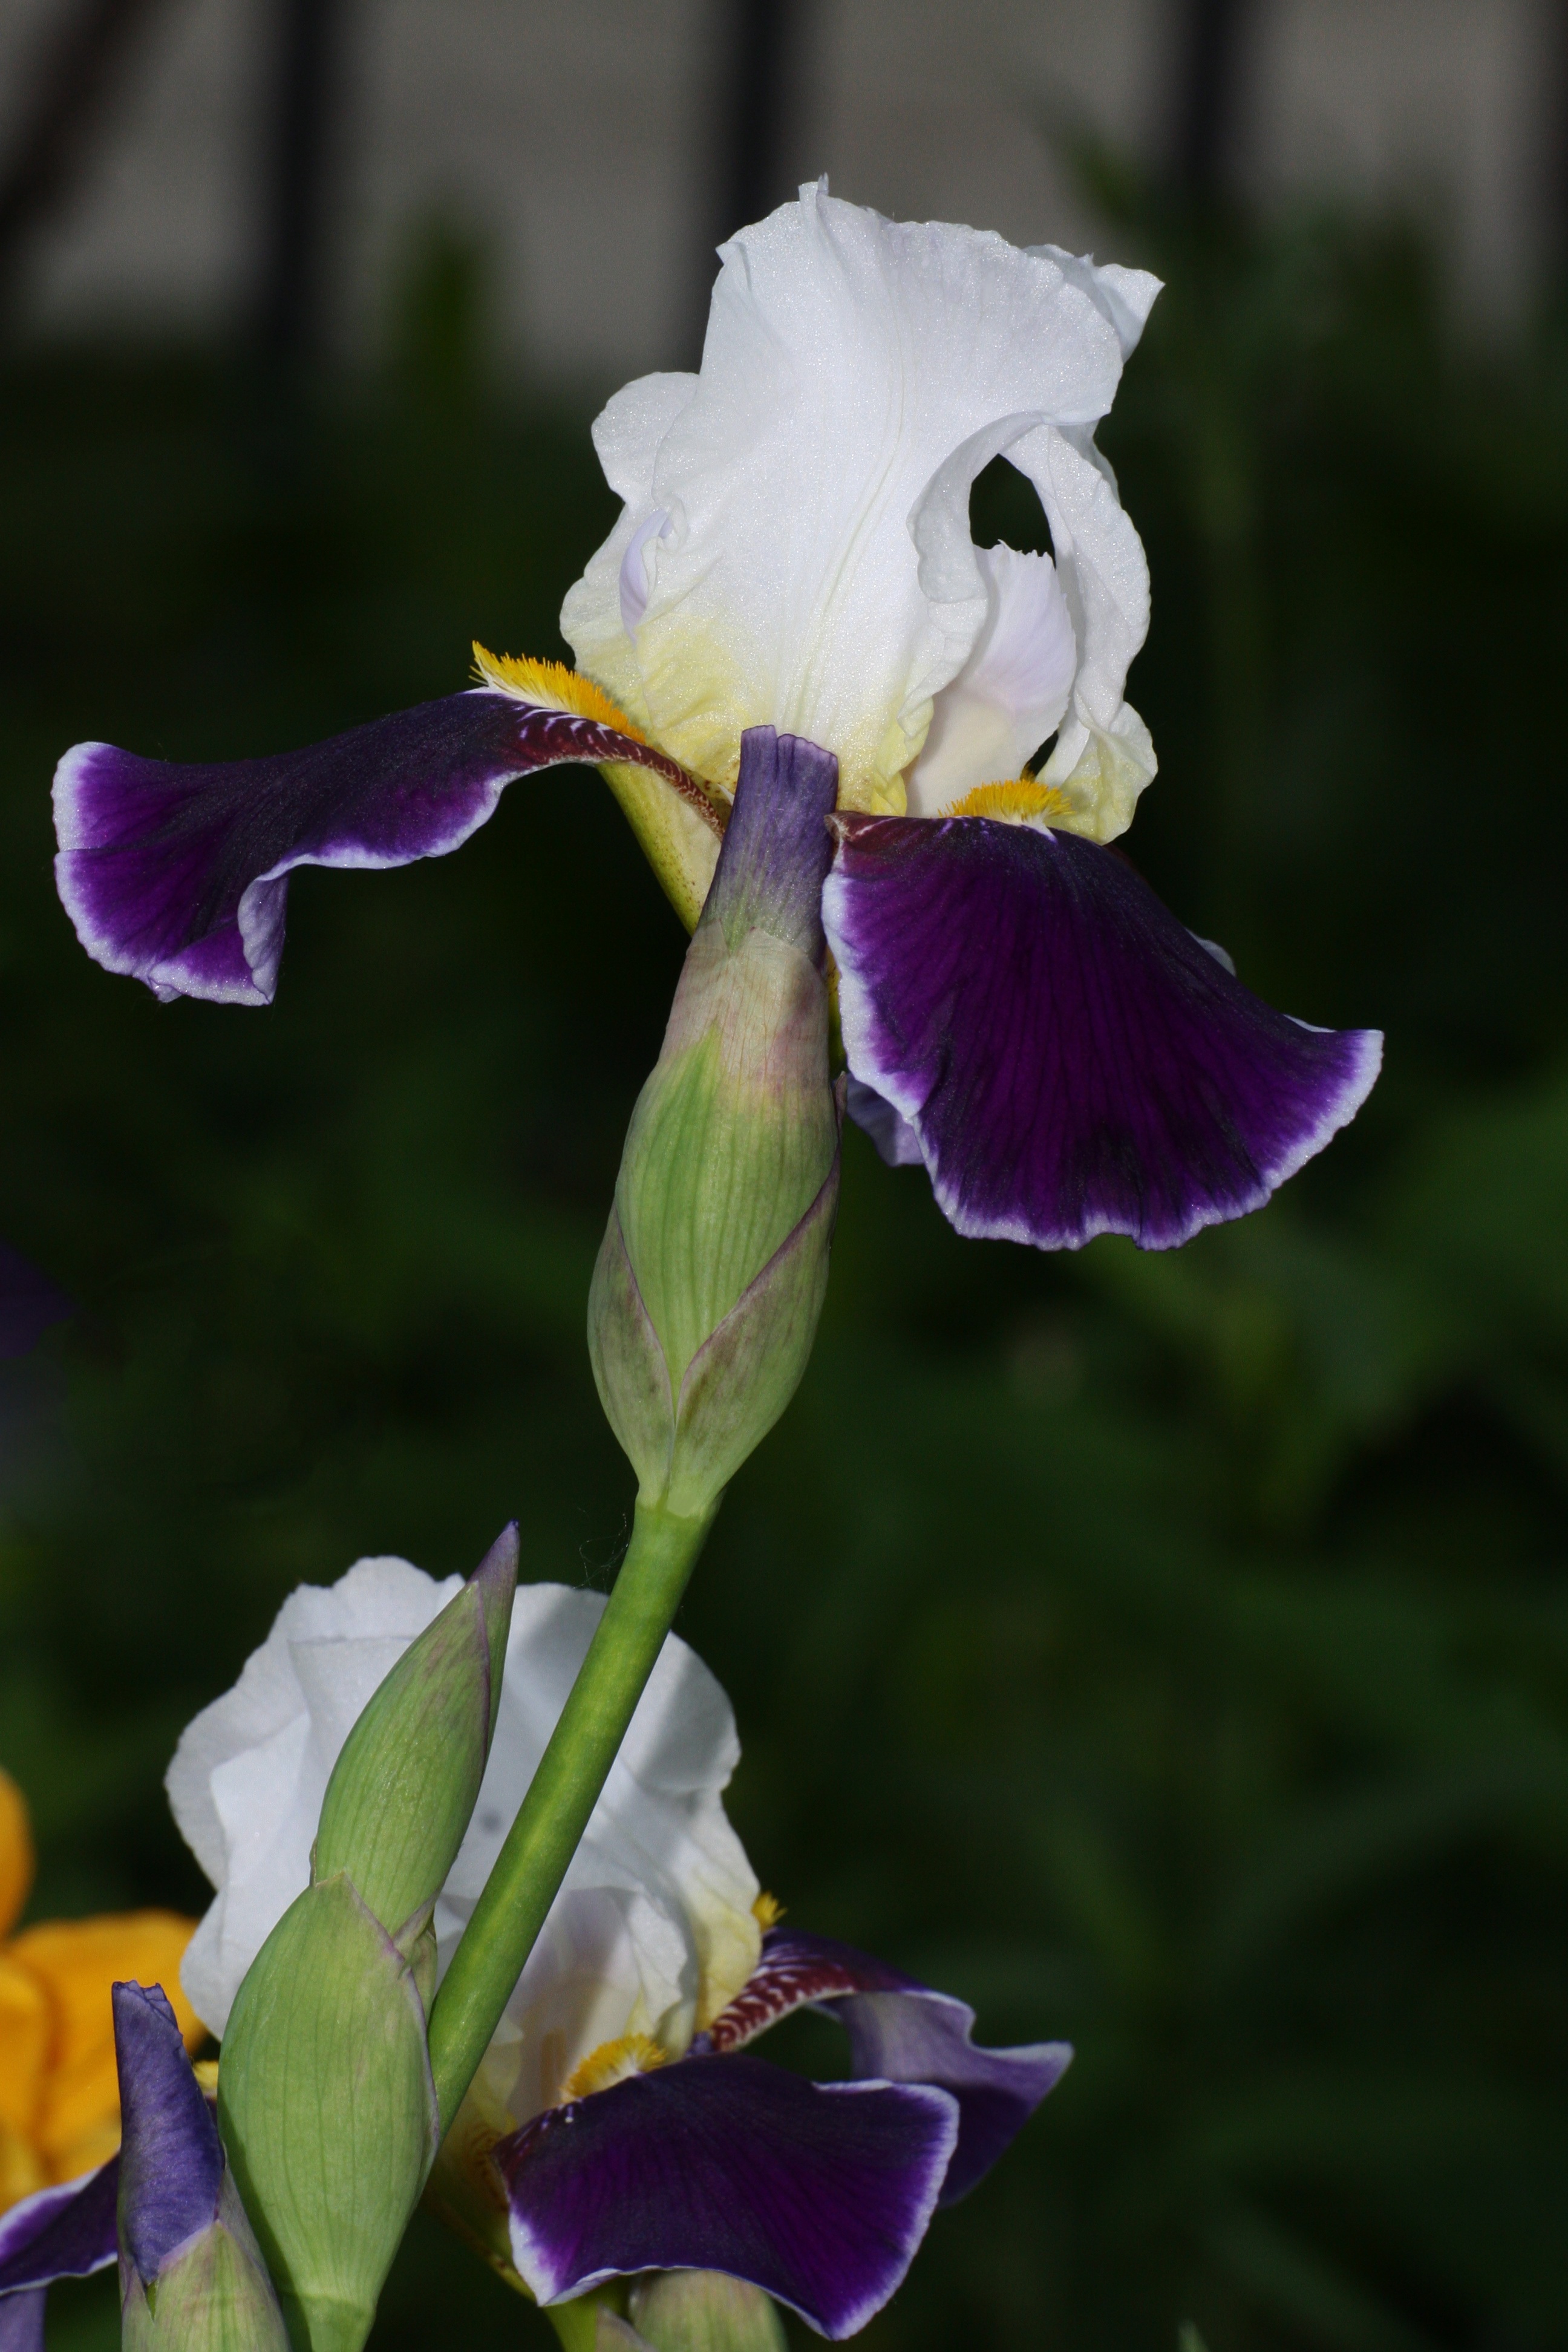
plant, flower, purple, petal, botany, flora, wildflower, iris, eye, macro photography, flowering plant, cattleya, iris versicolor, land plant, violet family, iris family, cattleya labiata, gardening card